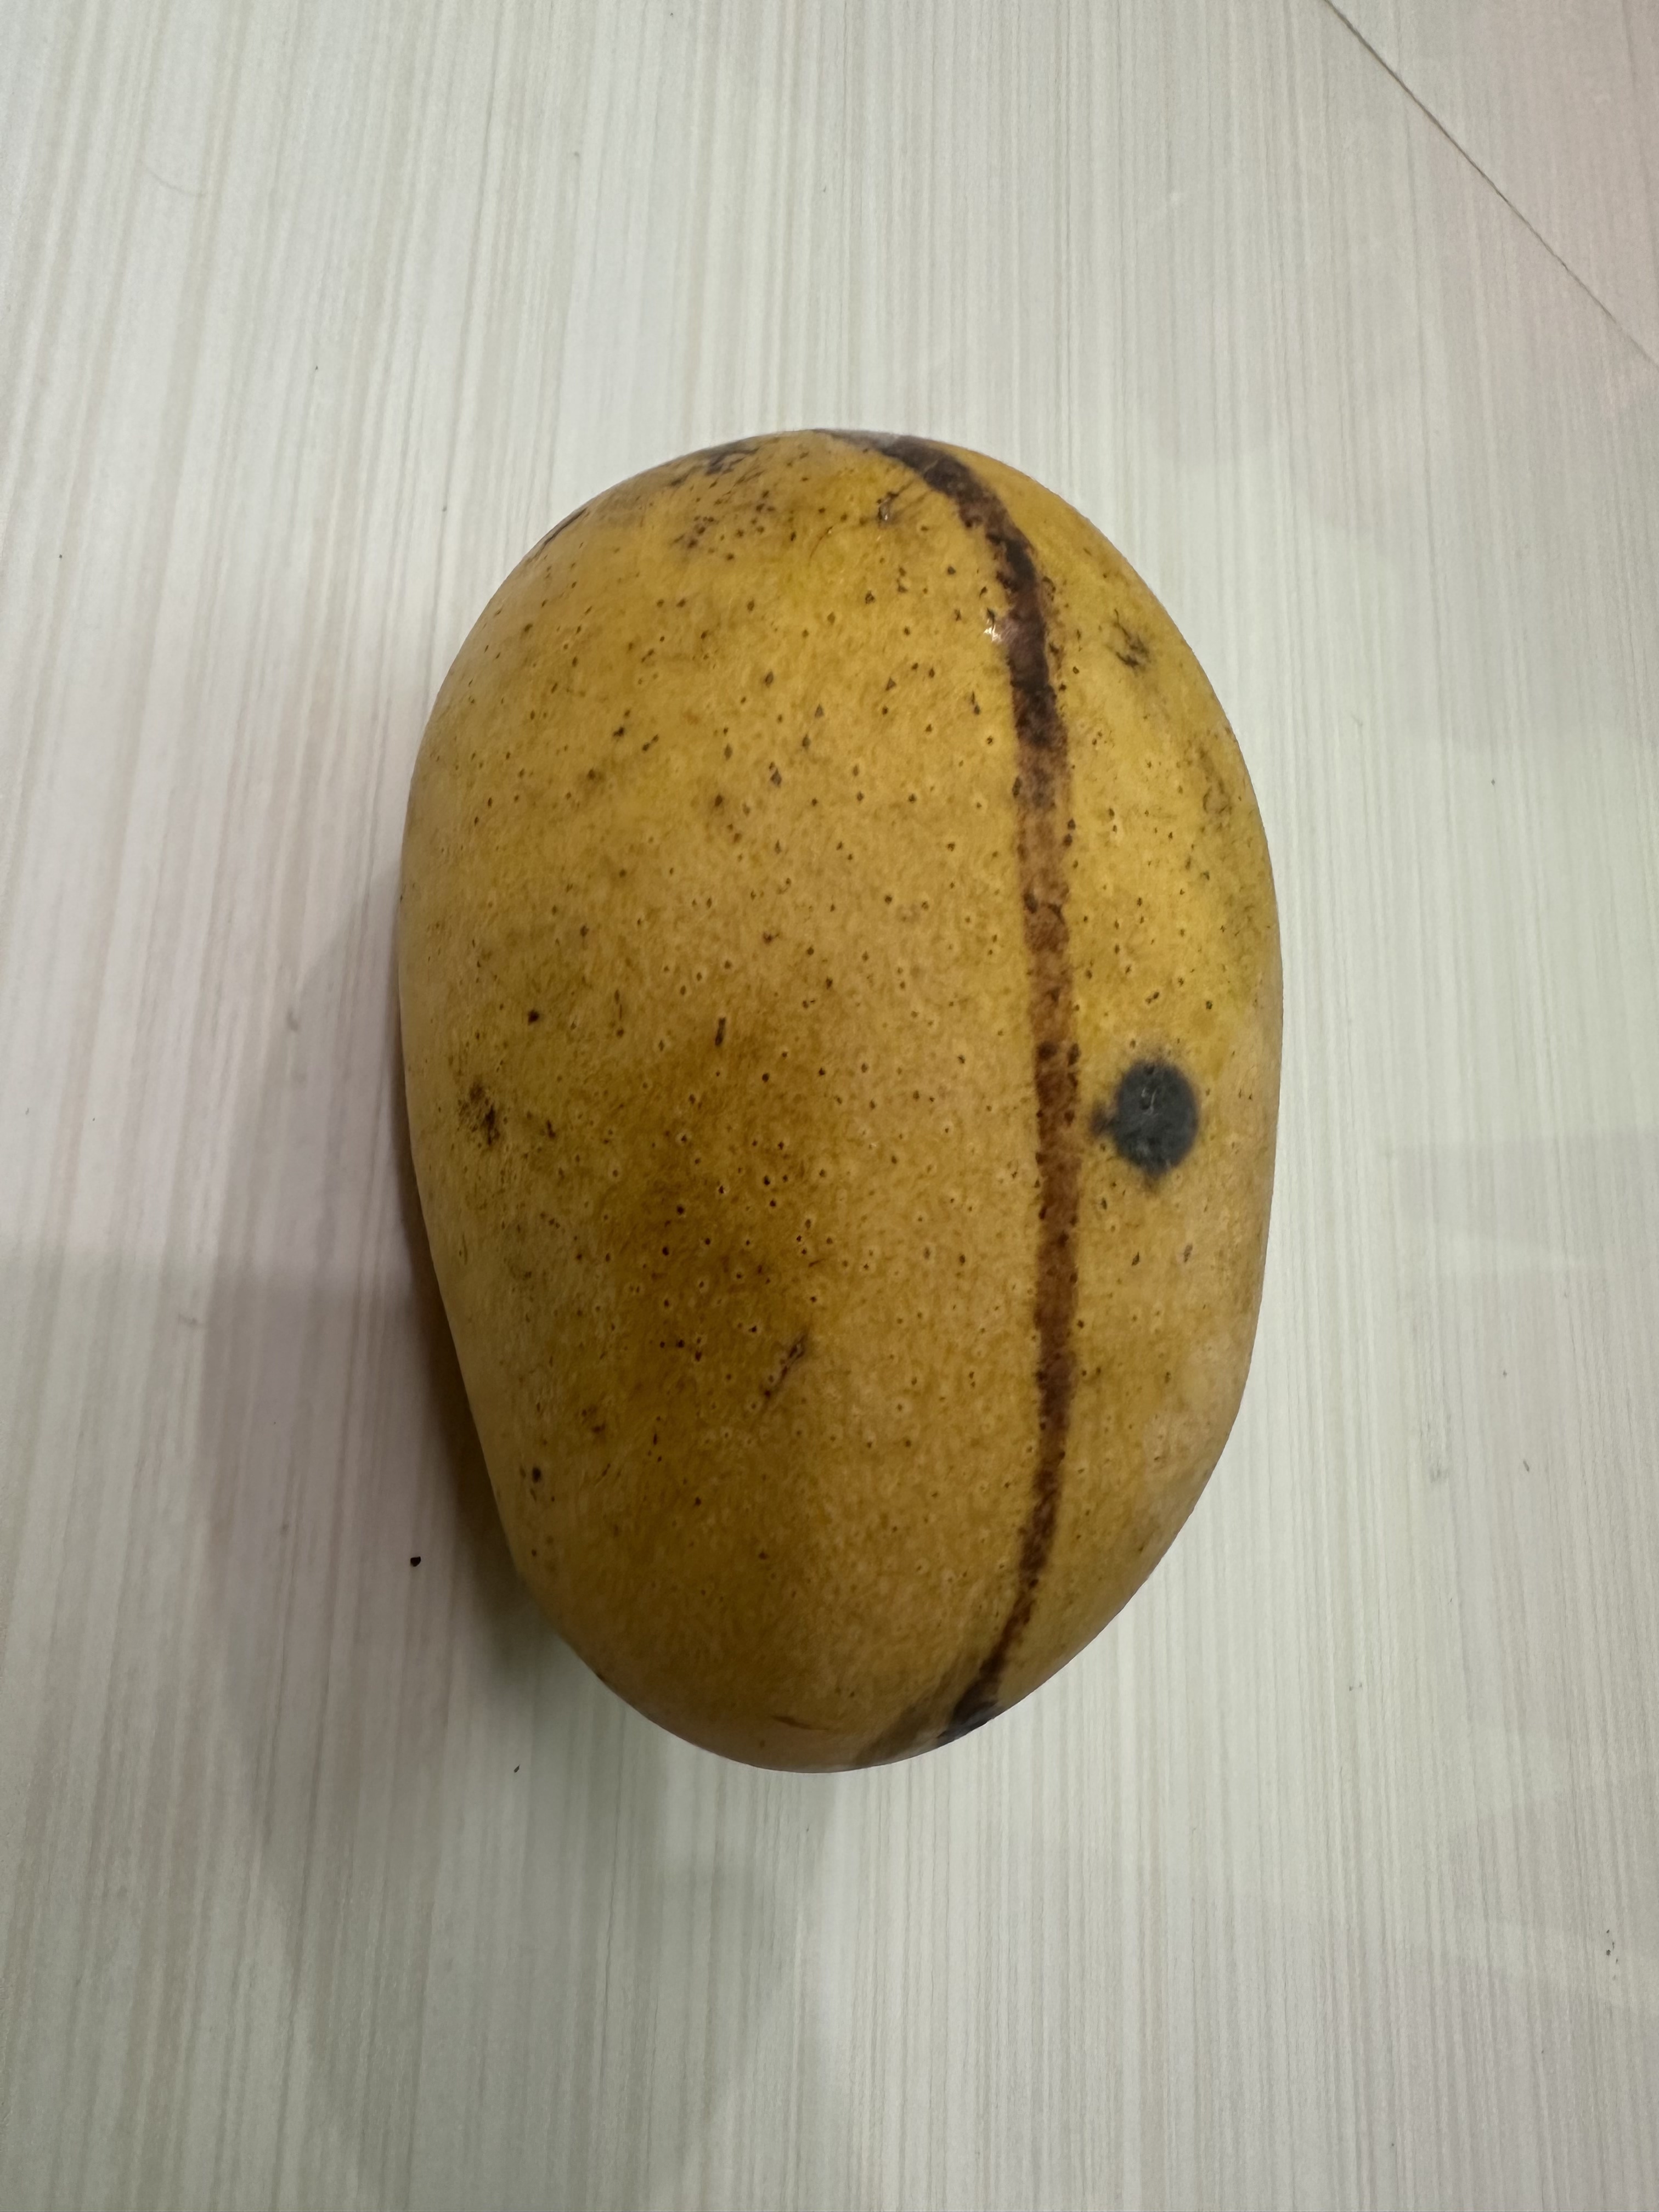
Mango variety: Kanchon Langra